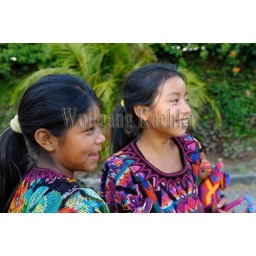
Guatemala, highlands, lake atitlan, panajachel, street scene, mayan girls in trditional clothing